Madison and Woodburn Historic District

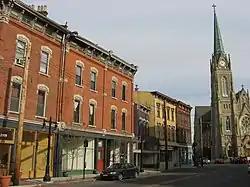
Buildings in the district

Madison and Woodburn Historic District is a registered historic district in Cincinnati, Ohio, listed in the National Register of Historic Places on June 30, 1983. It contains 19 contributing buildings.